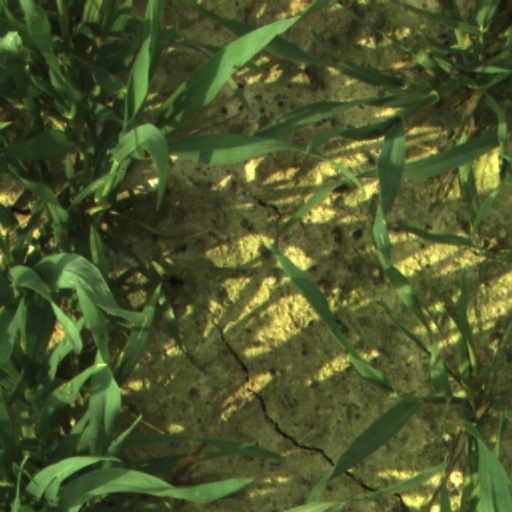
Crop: wheat